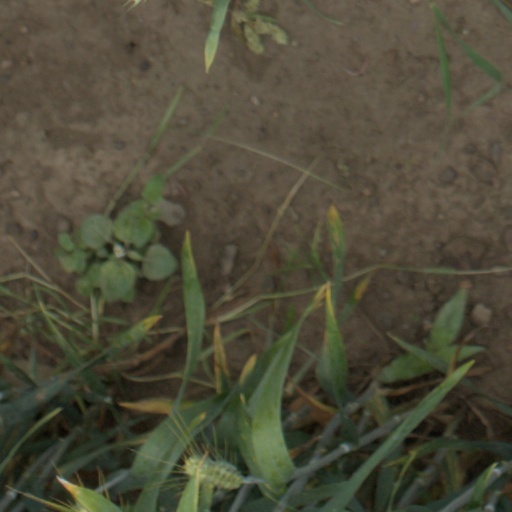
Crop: wheat